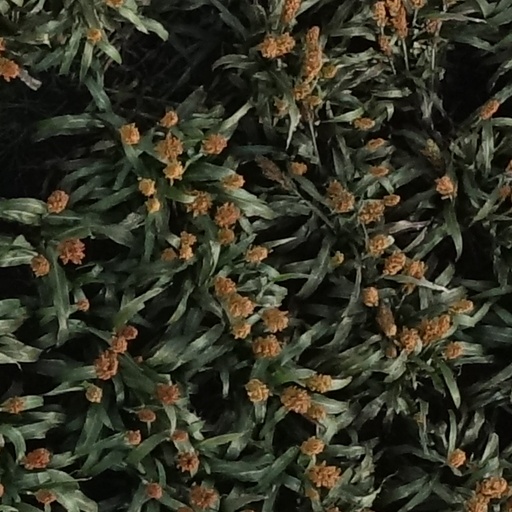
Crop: sorghum